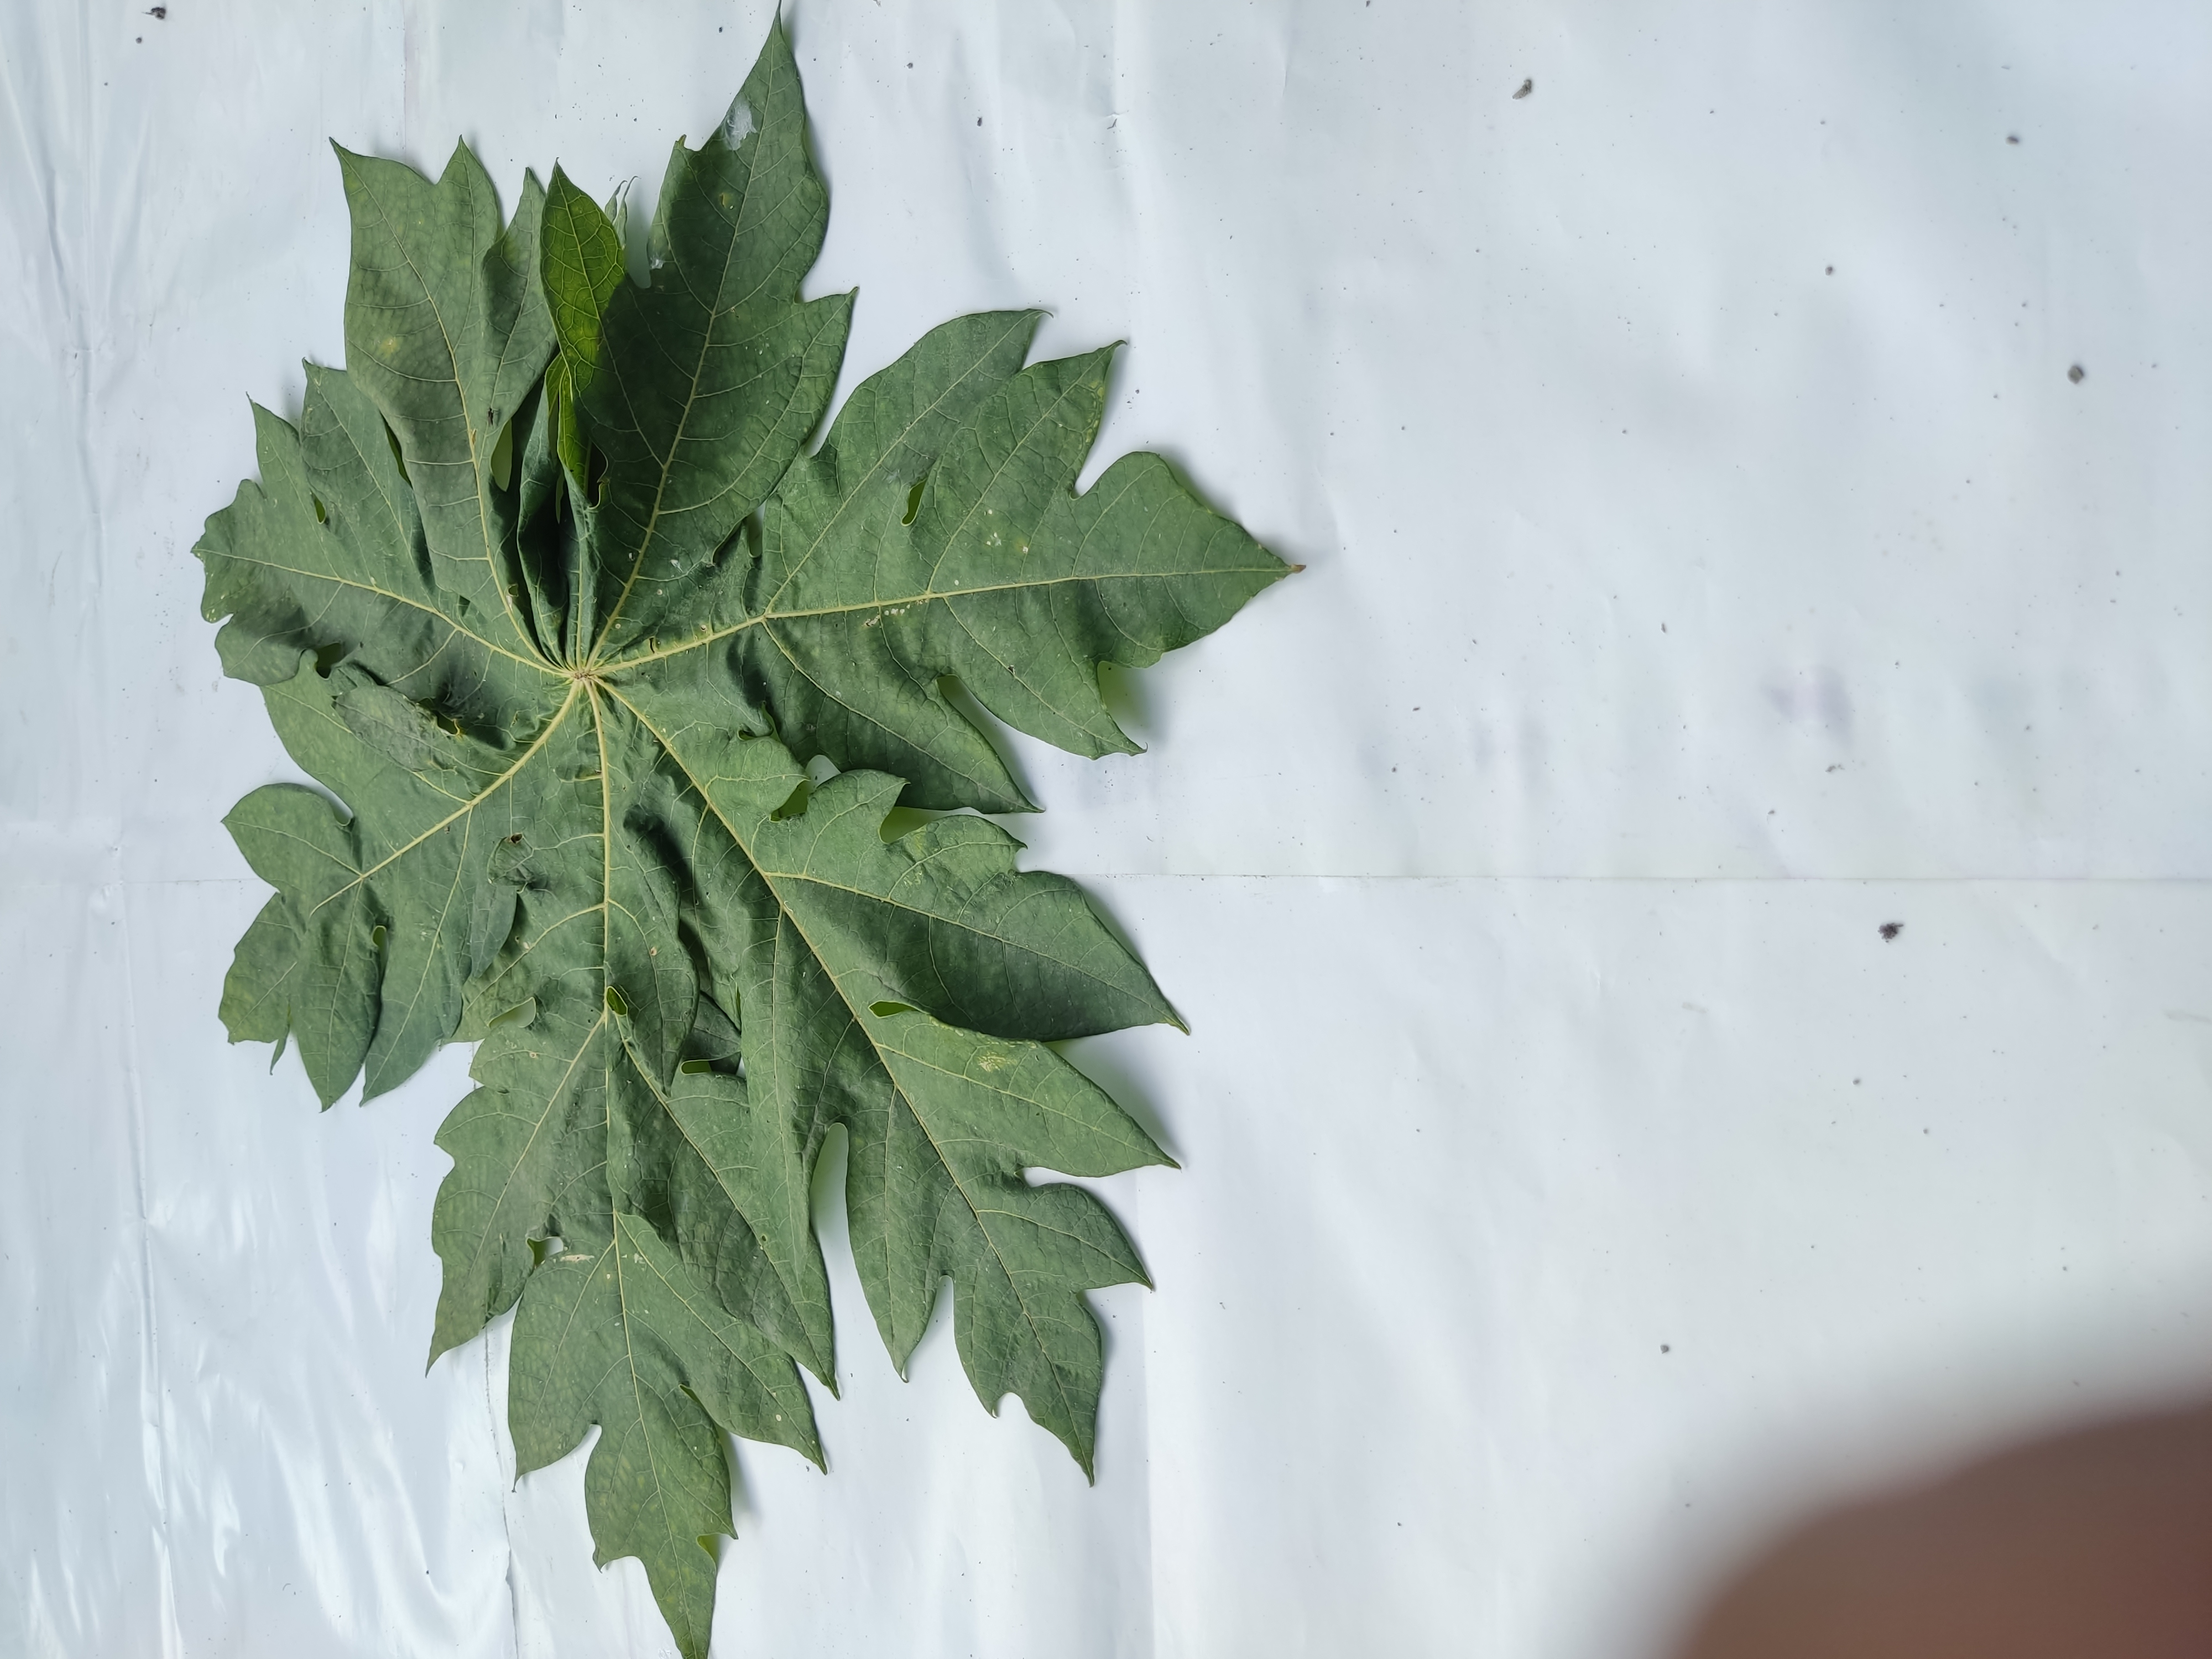
Label: Ring Spot